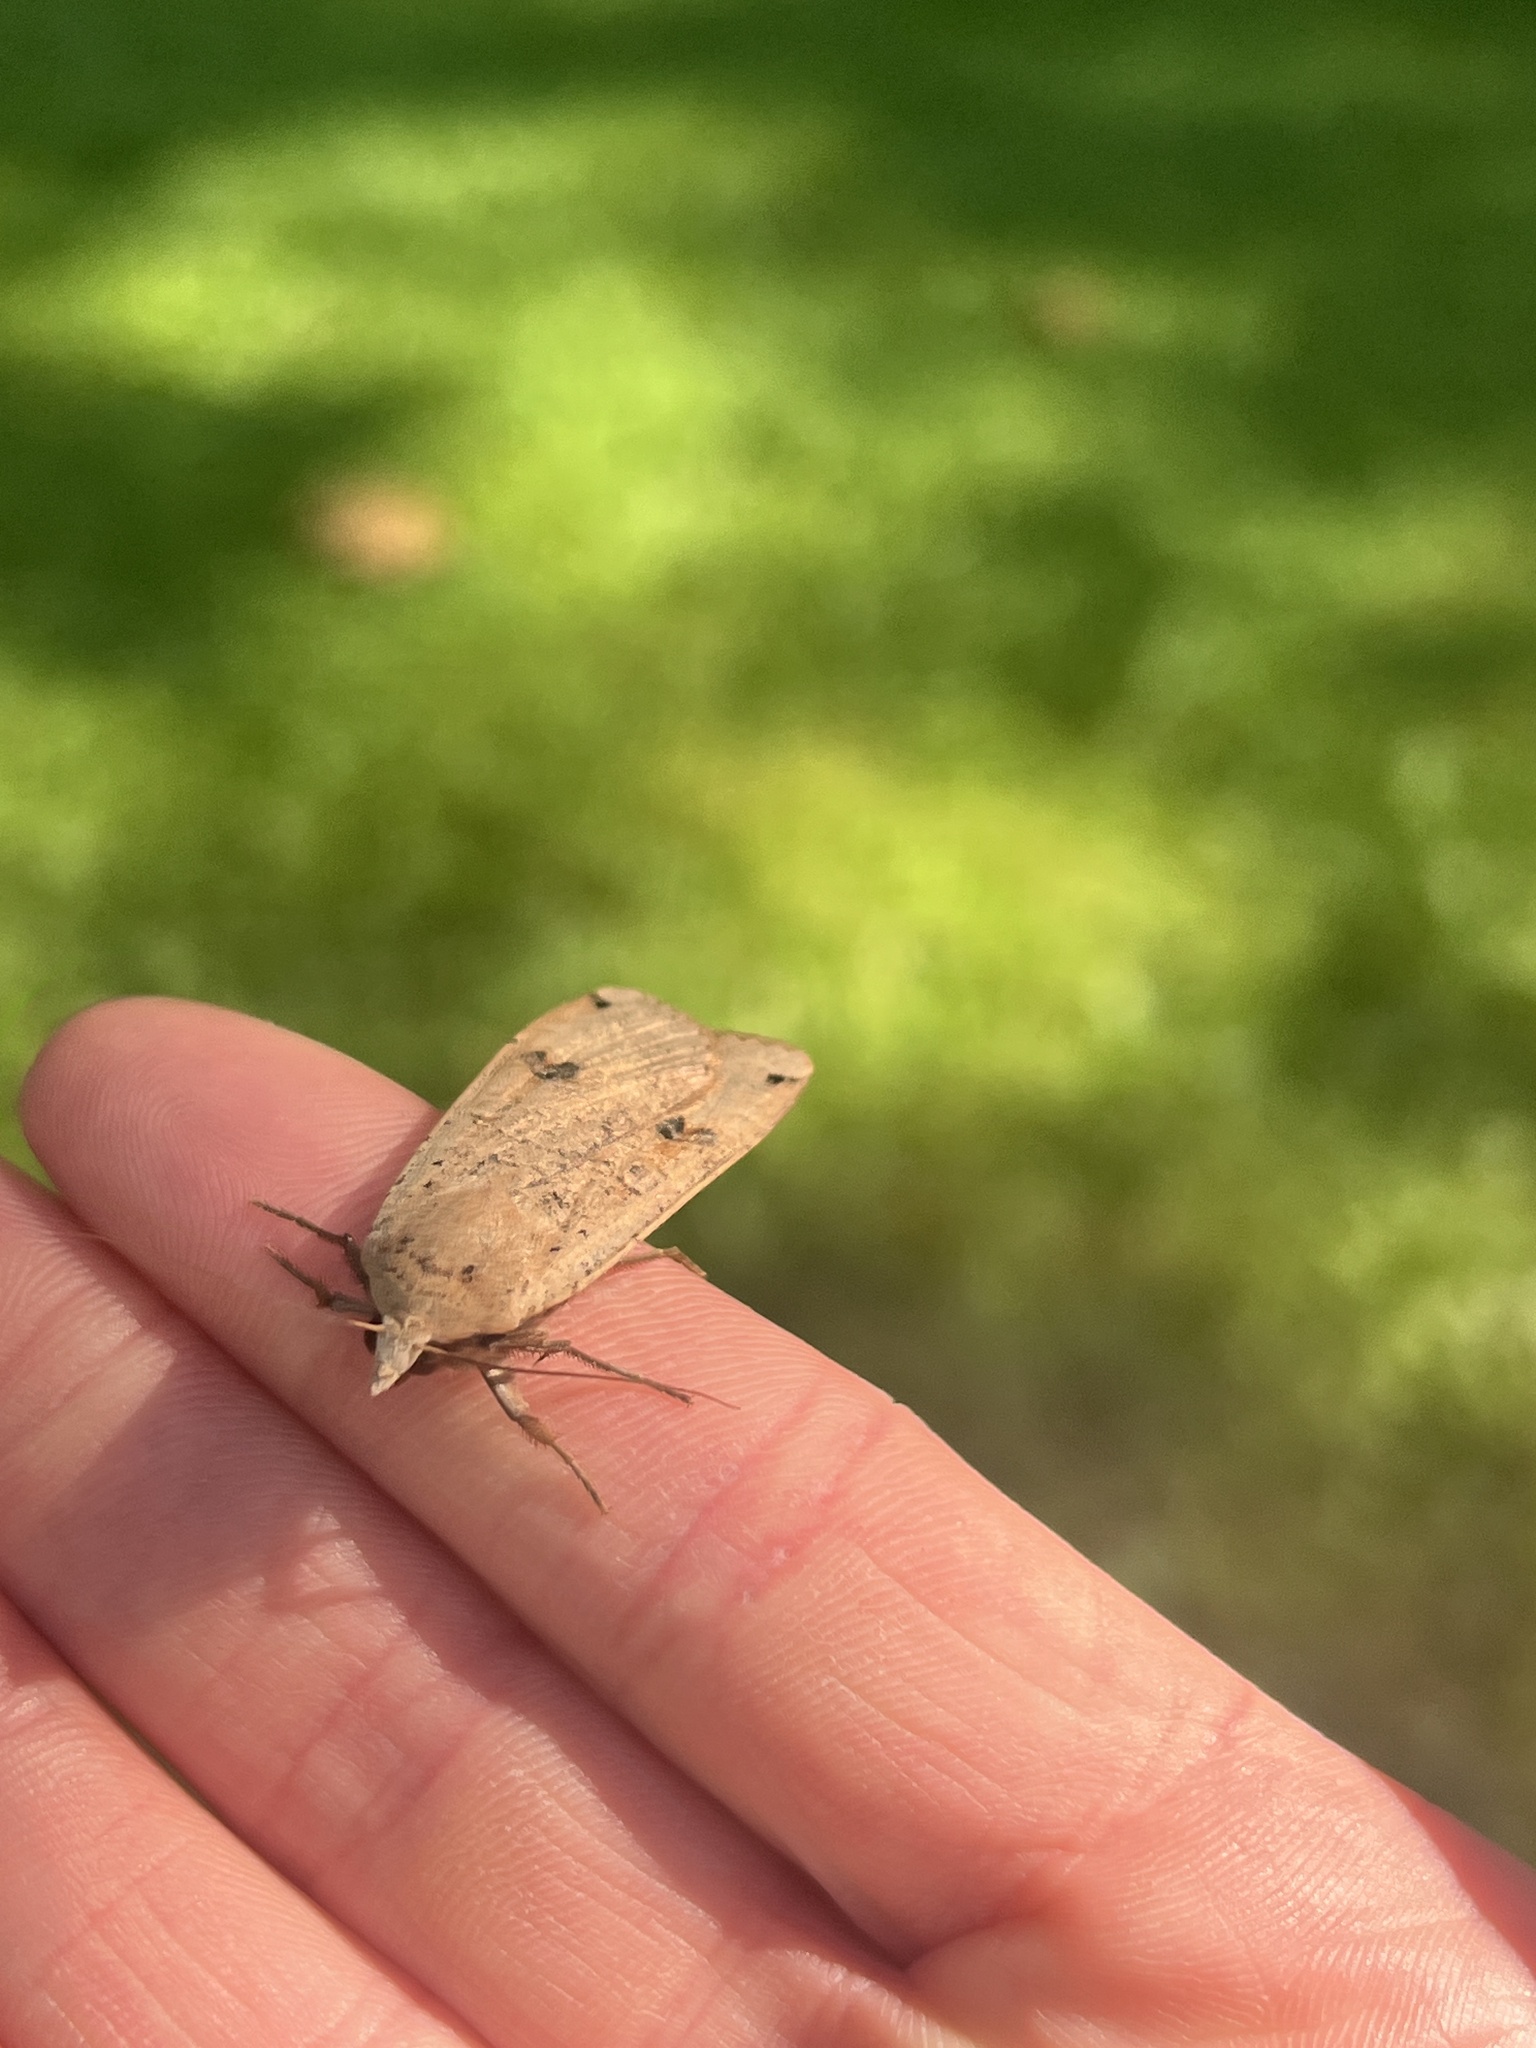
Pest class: cutworms